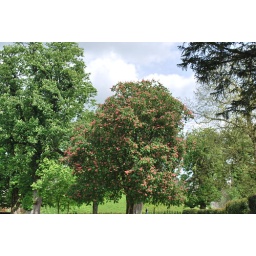
lush green trees in Brighton.